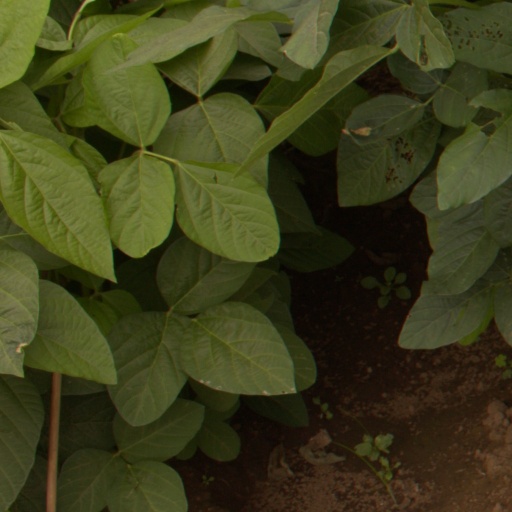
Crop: soybean